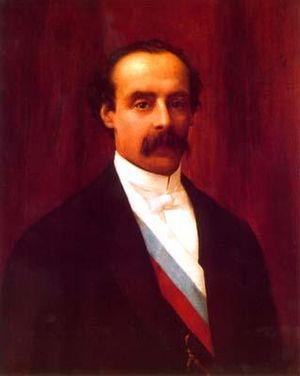
Le Chili, en forme longue république du Chili, en espagnol : Chile, ou República de Chile, est un pays d’Amérique du Sud partageant ses frontières avec le Pérou et la Bolivie au nord d'une part, et l’Argentine au nord-est, à l'est et au sud-est d'autre part, et dont le territoire forme une étroite bande allant du désert d'Atacama jusqu'au cap Horn. L'île de Pâques, située à 3 000 kilomètres de Valparaíso dans l'océan Pacifique, fait partie du Chili depuis 1888. La superficie du pays est de 756 102 km². Le gouvernement revendique aussi une possession sur le continent Antarctique : le Territoire chilien de l'Antarctique correspond aux longitudes 53° W et 90° W et est situé au sud du soixante-cinquième parallèle sud.
L’histoire du Chili est généralement découpée en douze périodes, qui vont du début du peuplement humain du territoire de l’actuel Chili jusqu’à nos jours.